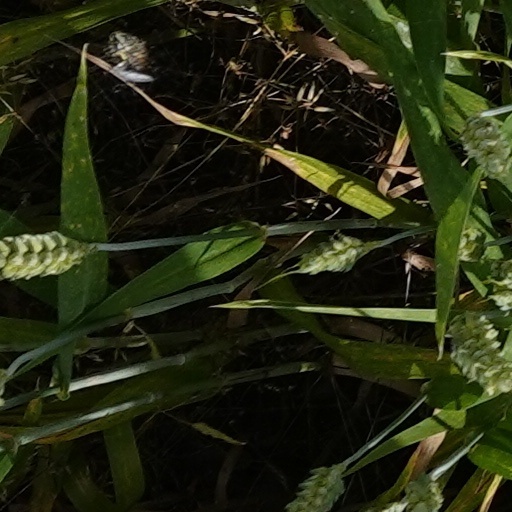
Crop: wheat